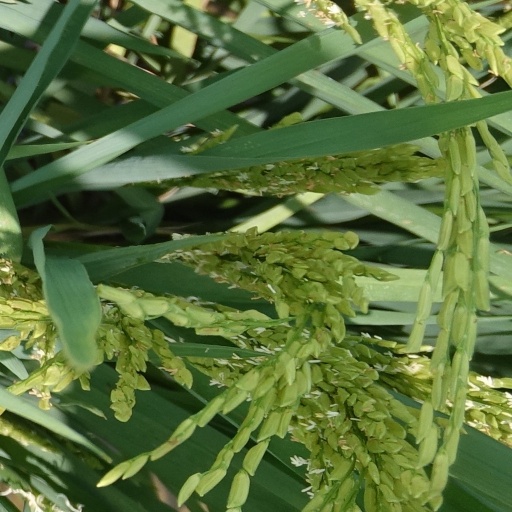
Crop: rice